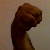
The image shows a hand gesture representing the letter 'M' in Indian Sign Language.